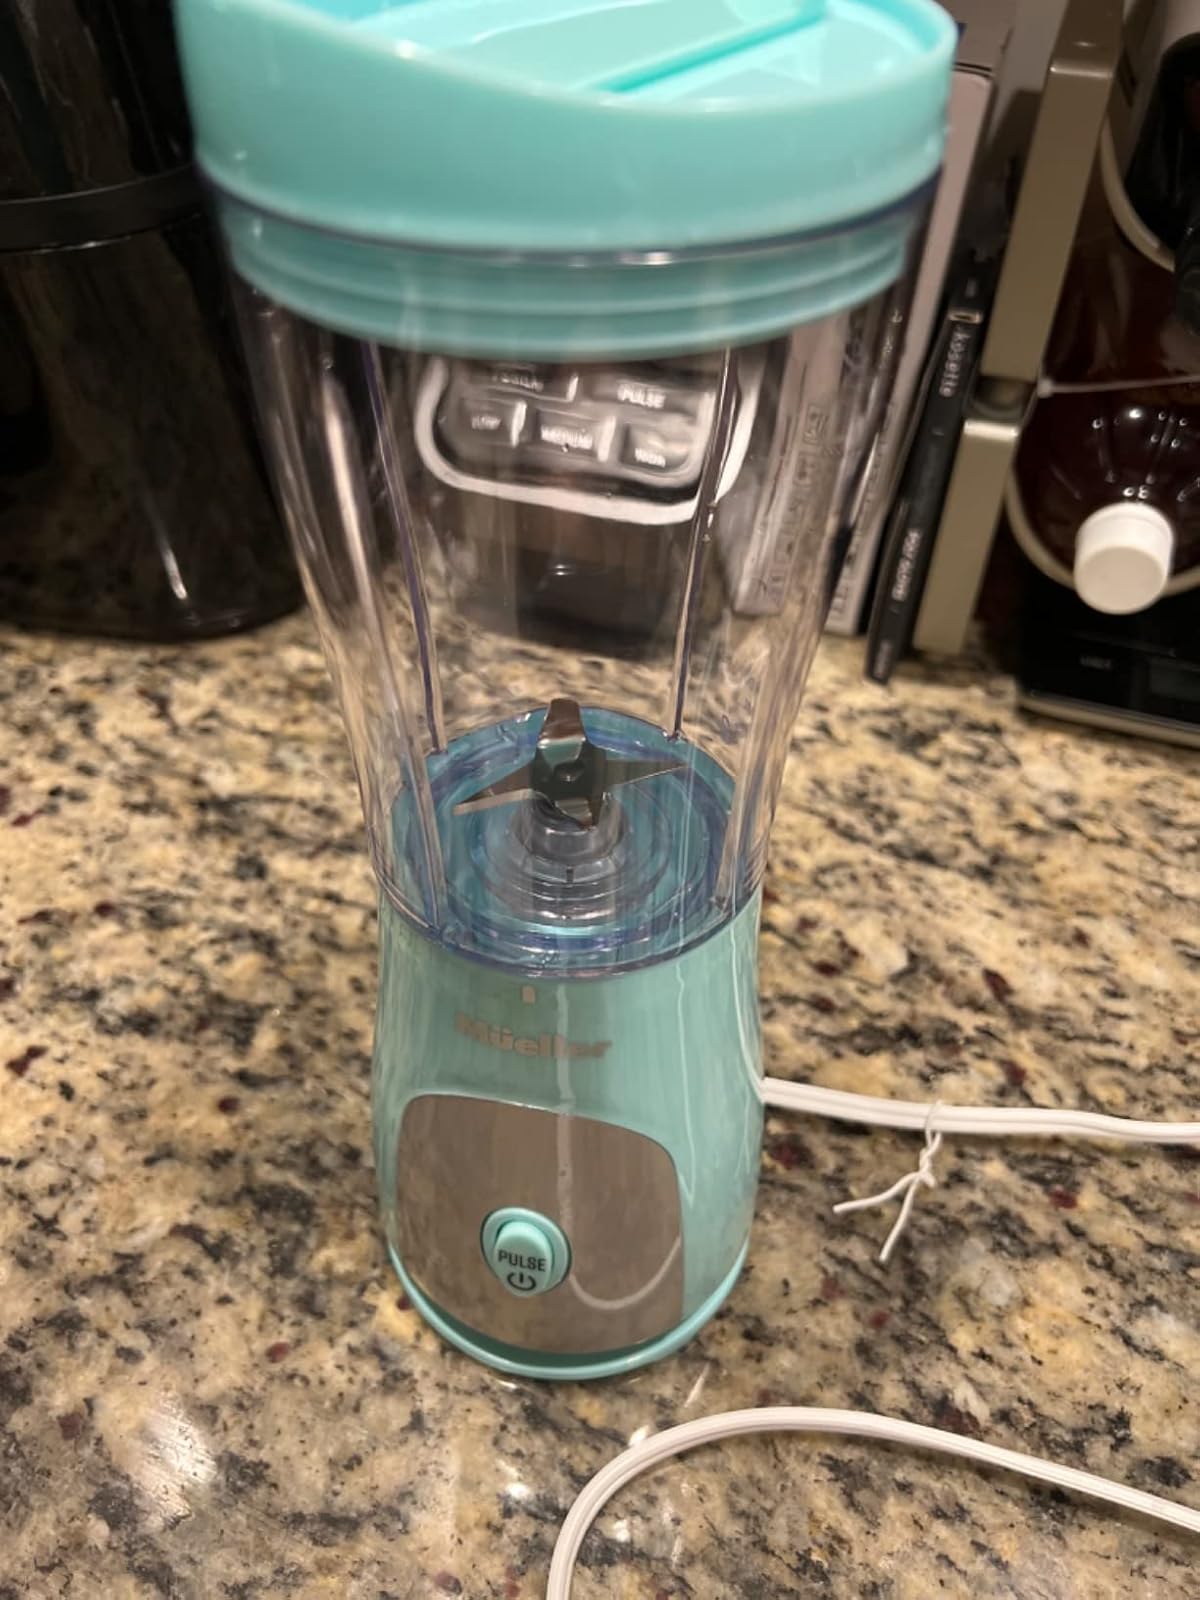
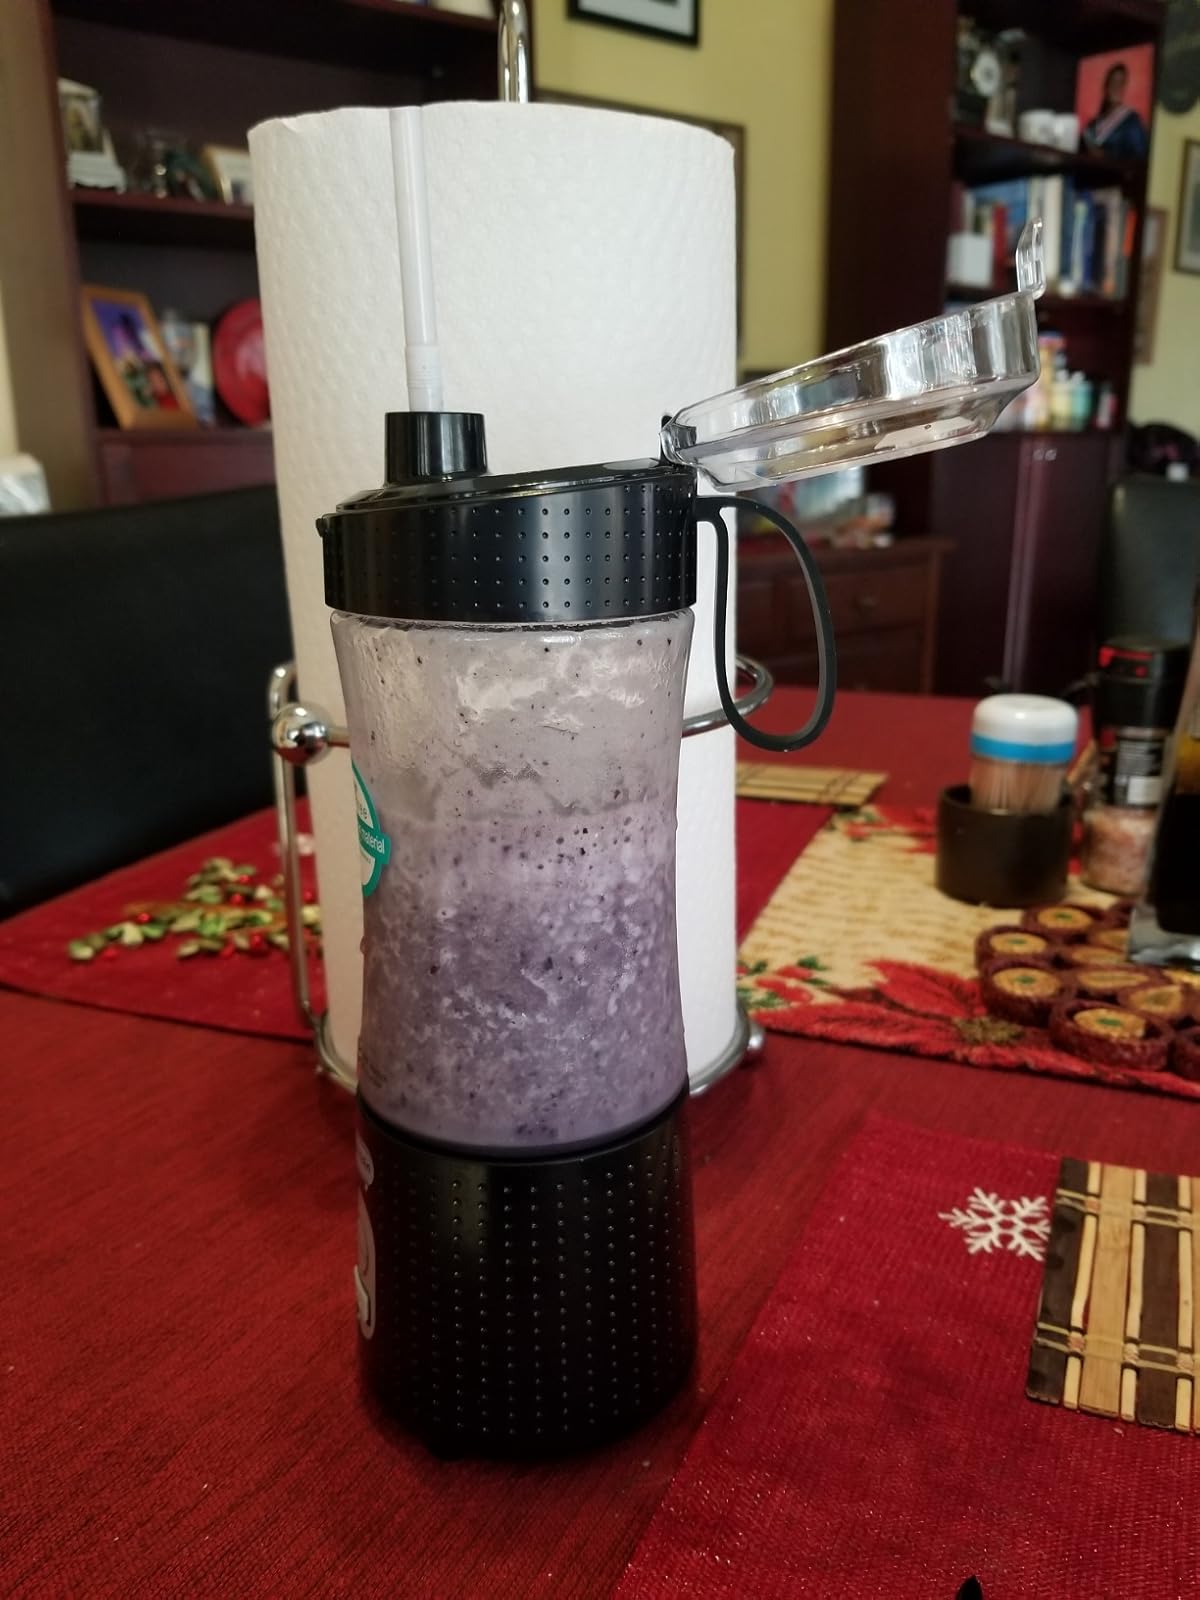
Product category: items_blender
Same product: no